Carol Shea-Porter

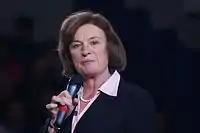
Shea-Porter at Winnacunnet High School in Hampton, New Hampshire, 2007

Shea-Porter was re-elected to a second term in November 2008, defeating Bradley for the second time, winning by 52% to 46% margin. The "Concord Monitor" in 2008 changed its endorsement, which had gone to Bradley in 2006, to support Shea-Porter, citing her positions in favor of increased minimum wage, ending the Bush tax cuts, and veterans issues.